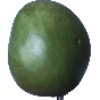
Label: mango